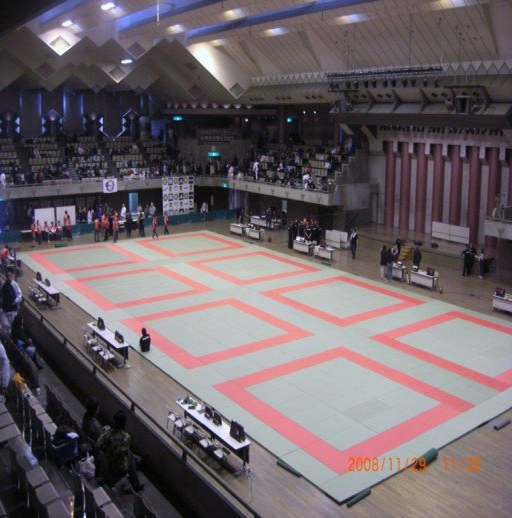
another room inside filming location .